Postage stamps and postal history of Turkey

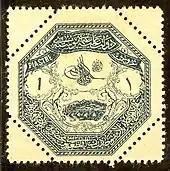
1 Piastre military stamp, 1898, world's first octagonally perforated stamp

In 1892, the Ottoman Empire issued a series of large stamps with an intricate design known by philatelists as the "Arms and Tughra" issue, the only western writing being the value both in numerals and spelled out in French. The center of the stamps bears the Ottoman coat of arms surrounding the tughra of Abdul Hamid II. Stamps were issued for regular postage and for postage due and were overprinted for use as newspaper stamps and for other purposes.